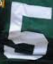
Number: 5